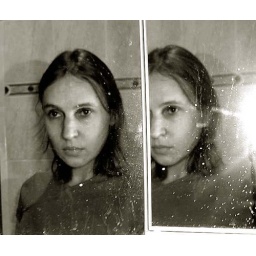
My reflection in the dirty mirror